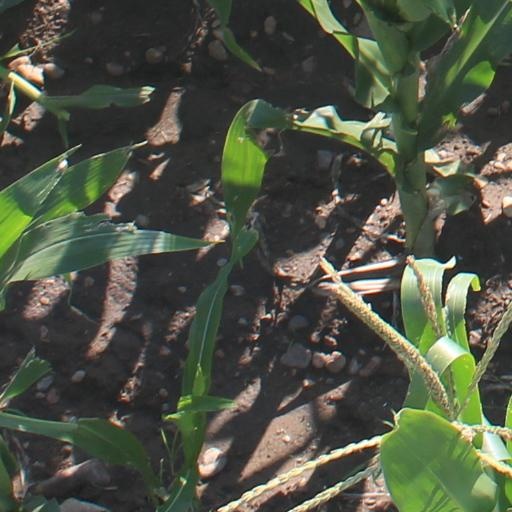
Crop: maize; corn